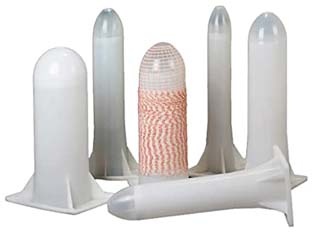
INGROFERR Tubo ogiva per insaccati in polipropilene bianco - mm.140
TUBO OGIVA PER INSACCATI IN POLIPROPILENE BIANCO Il tubo a ogiva per insaccati in polipropilene bianco di Ingroferr è perfetto per l'uso alimentare grazie al materiale atossico in polipropilene. Realizzato con materiali di alta qualità, questo tubo è ideale per insaccare prodotti alimentari in modo sicuro e igienico. Caratteristiche del prodotto: Tubo a ogiva per insaccati Realizzato in polipropilene bianco atossico Ideale per uso alimentare Materiali di alta qualità Sicuro e igienico Acquista ora il tubo a ogiva per insaccati in polipropilene bianco di Ingroferr per garantire la massima qualità e sicurezza nei tuoi processi di insaccamento alimentare.
Brand: Ingroferr
Category: Home & Garden > Kitchen & Dining > Kitchen Appliance Accessories > Food Processor Accessories > Pasta Shaper Attachments